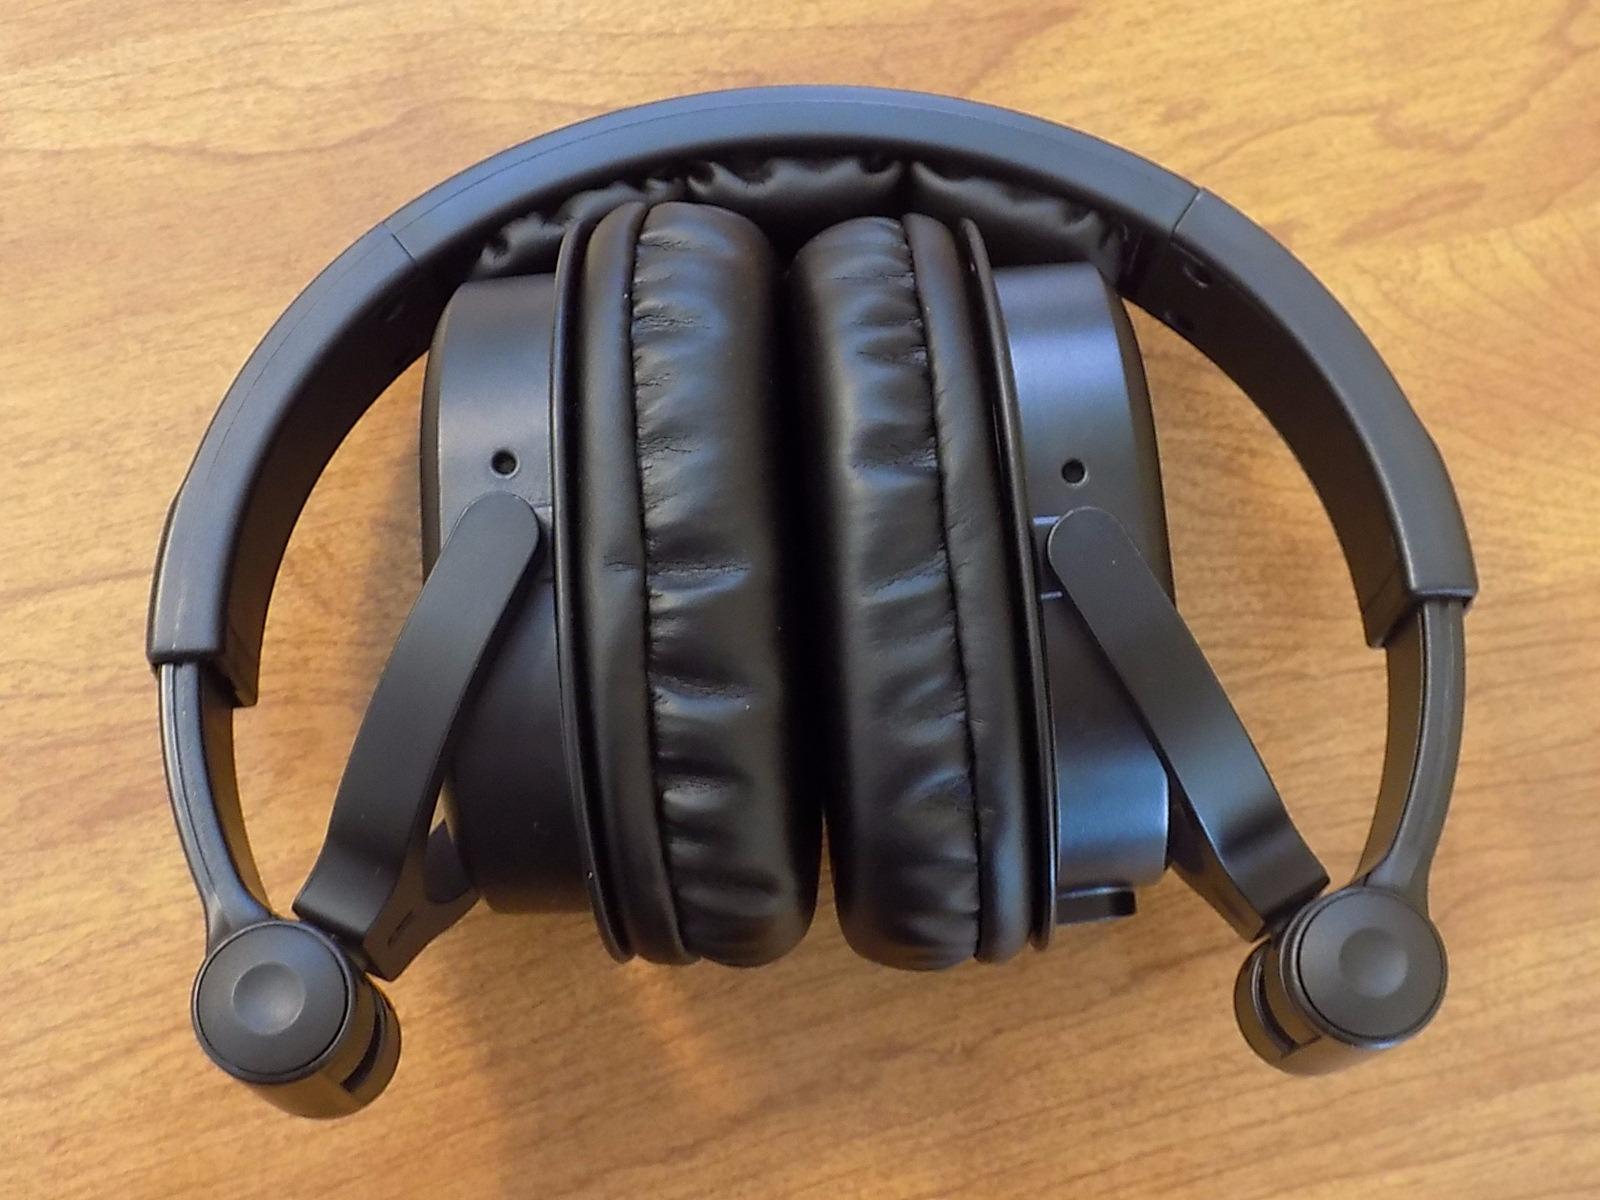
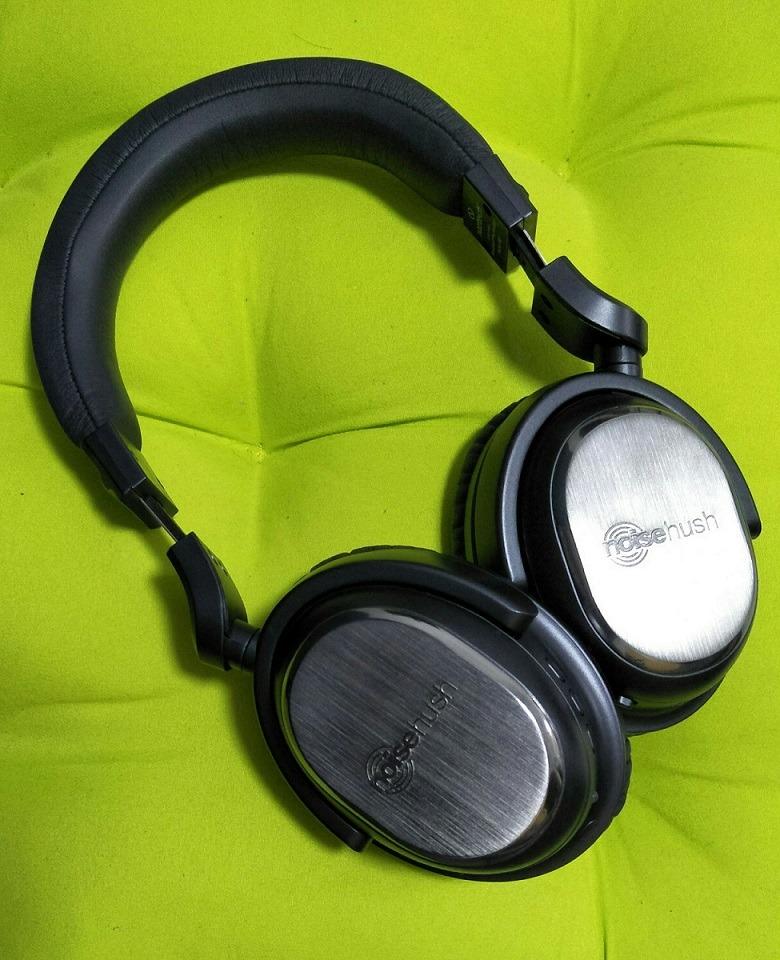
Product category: headphones
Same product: no